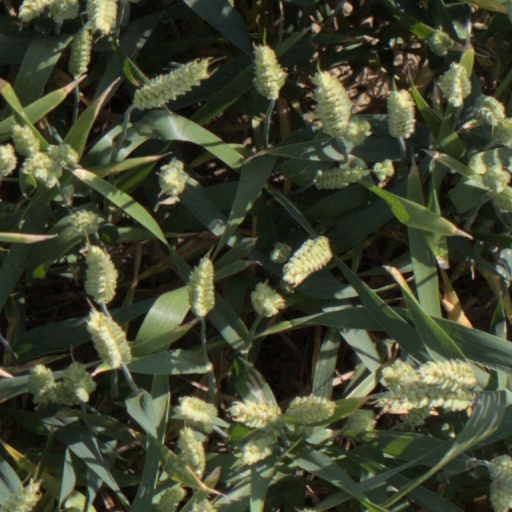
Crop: wheat